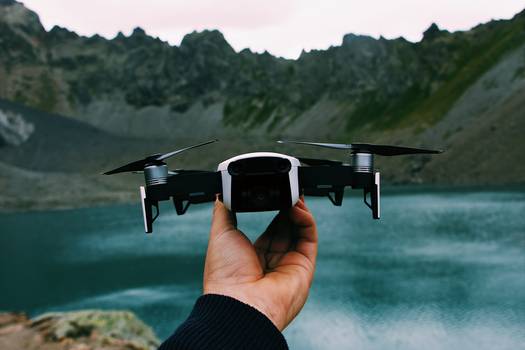
Label: No Watermark